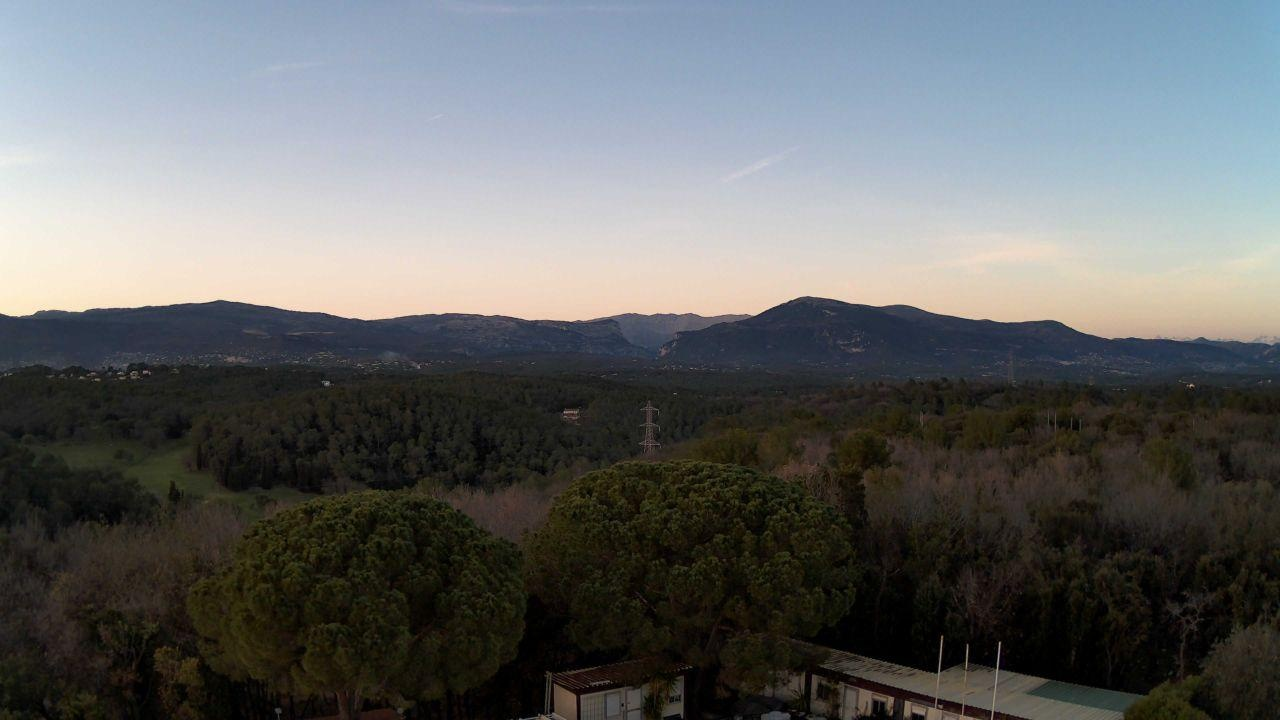
Fire: no
Smoke: yes